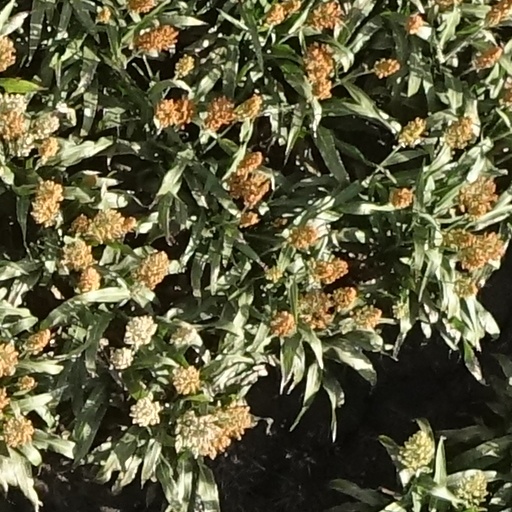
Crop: sorghum